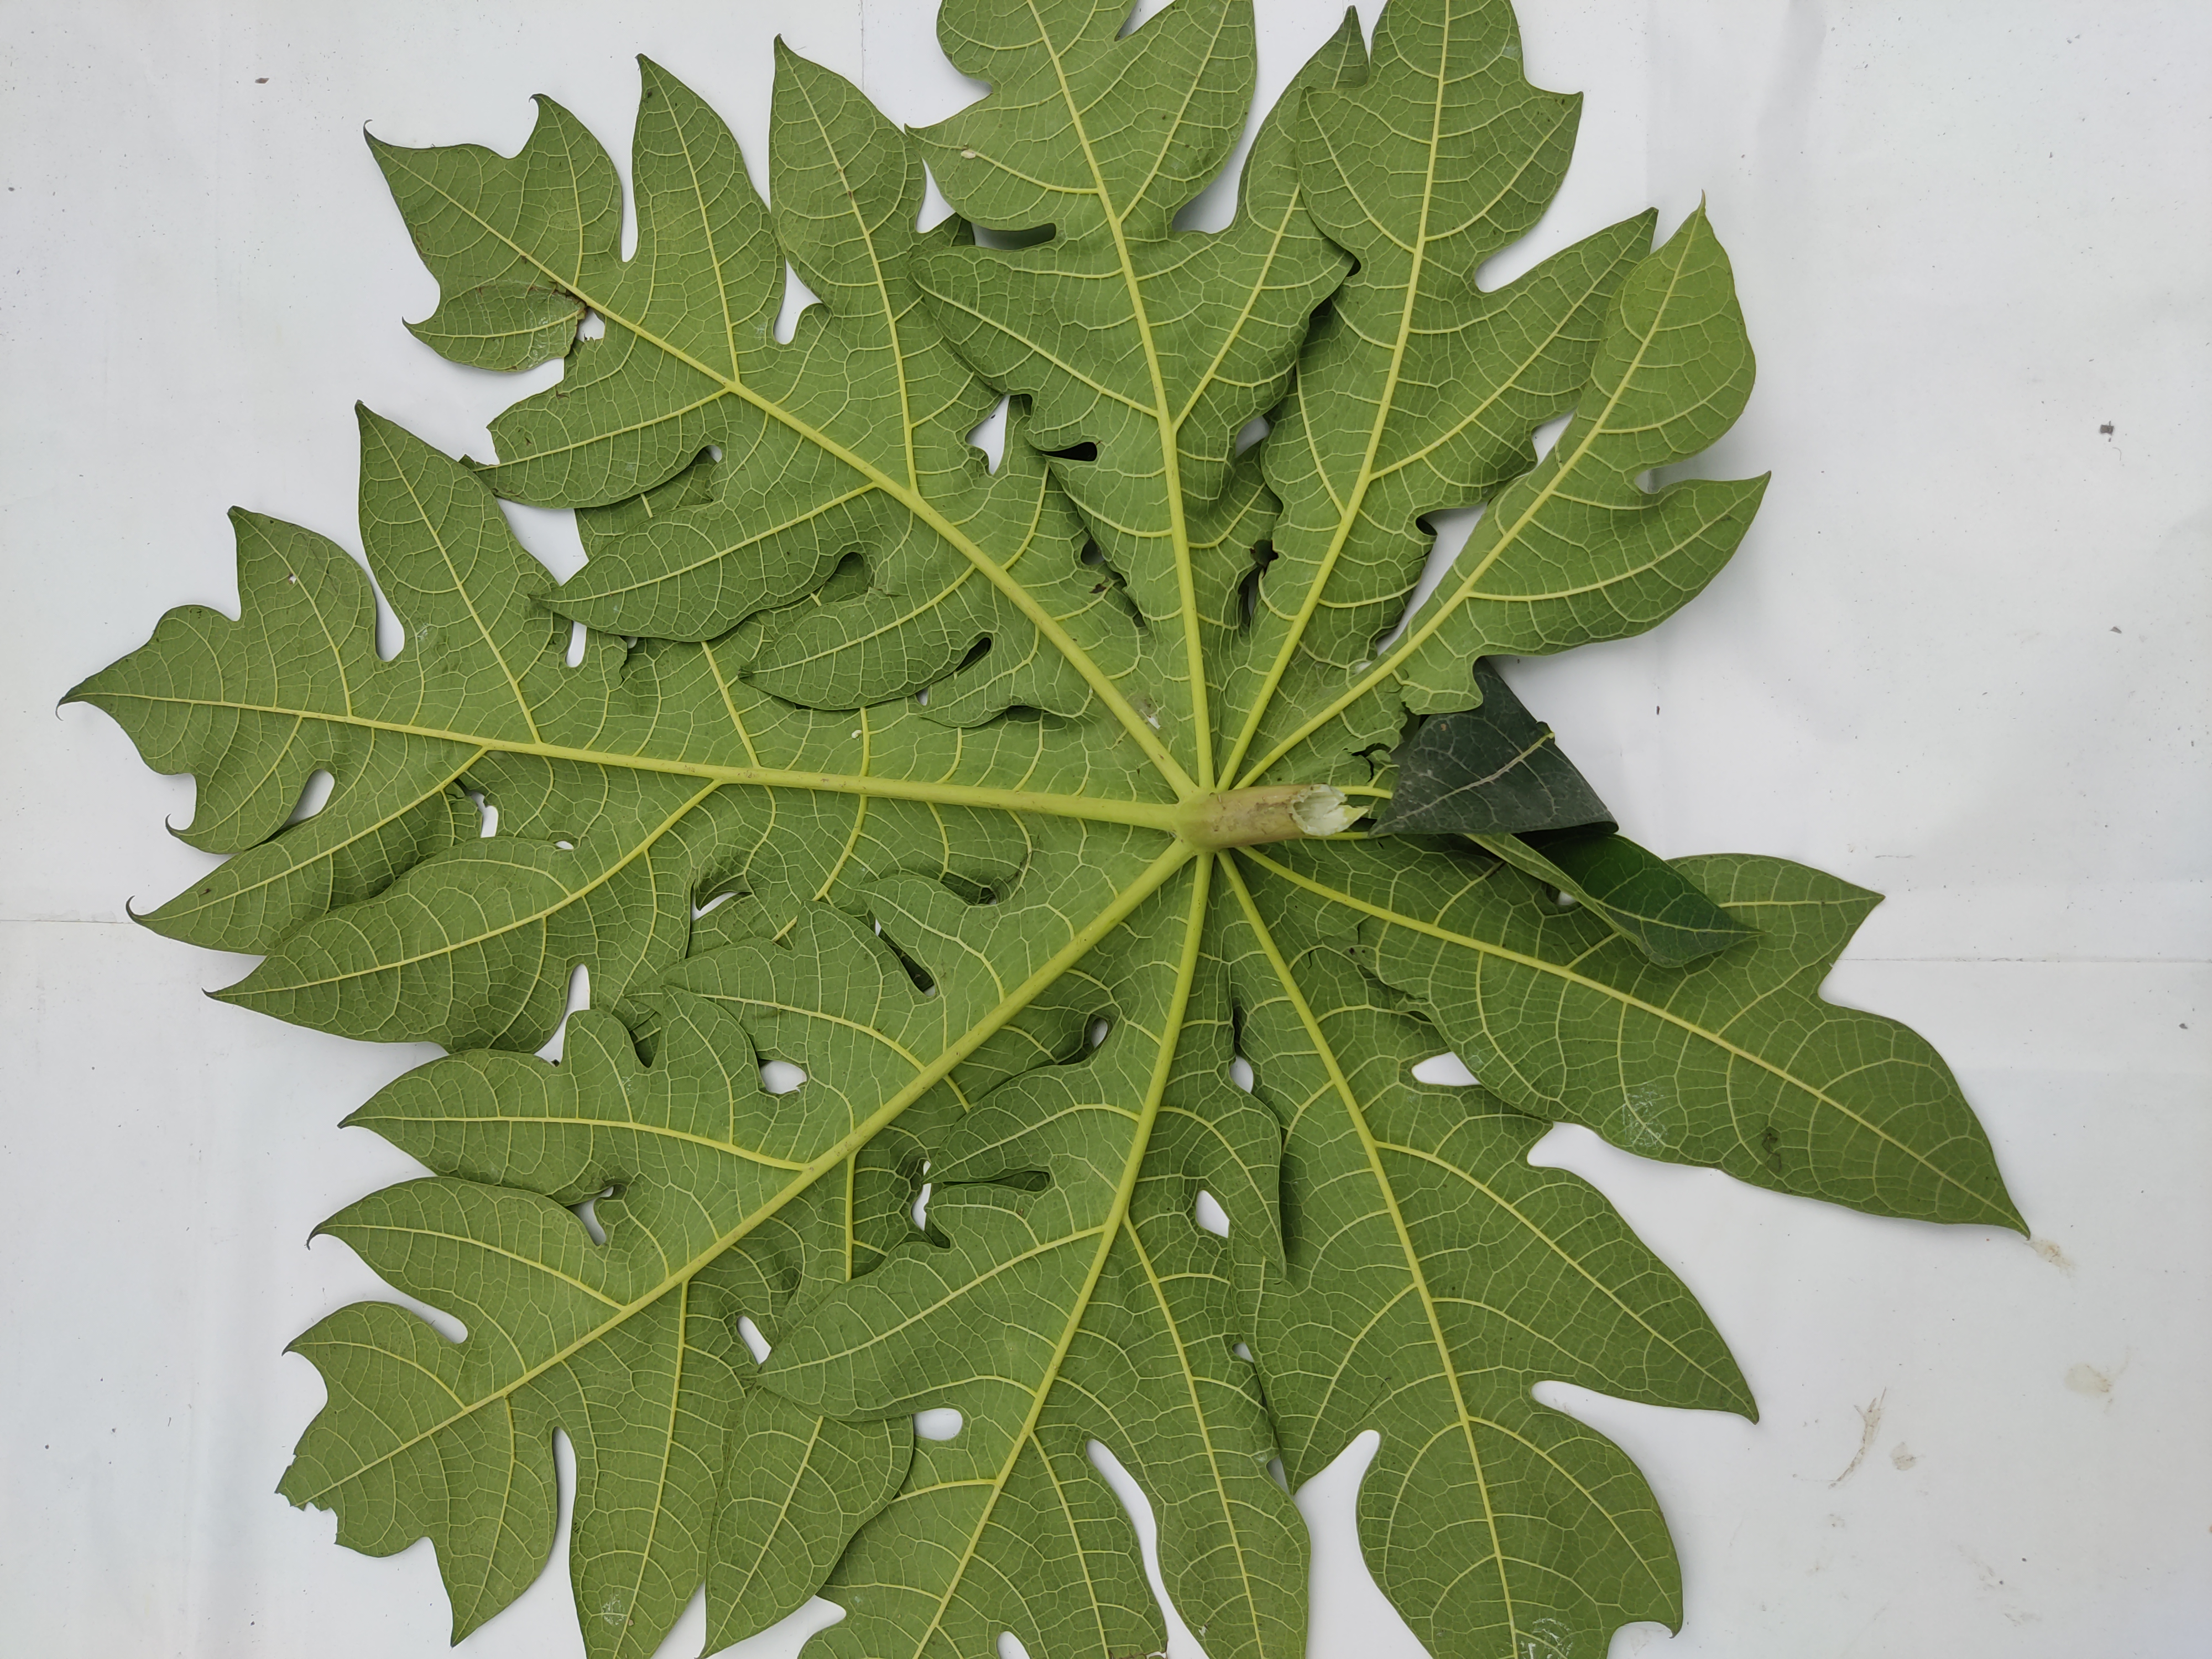
Label: Healthy Leaf